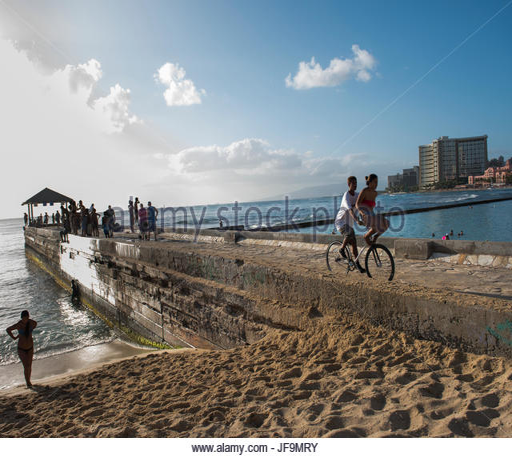
people gather along a pier